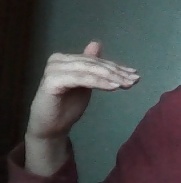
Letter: khaa